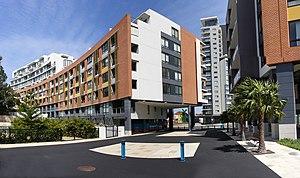
Wolli Creek est une banlieue du sud de Sydney, dans l'État de Nouvelle-Galles du Sud, en Australie. Il se trouve à côté des cours d'eau du ruisseau Wolli et de la rivière Cooks. Wolli Creek est situé entre les banlieues d'Arncliffe et Tempe, à 10 kilomètres au sud du quartier central des affaires de Sydney et fait partie de la région de St George. Le ruisseau Wolli se trouve dans la zone d'administration locale du Conseil de Bayside.